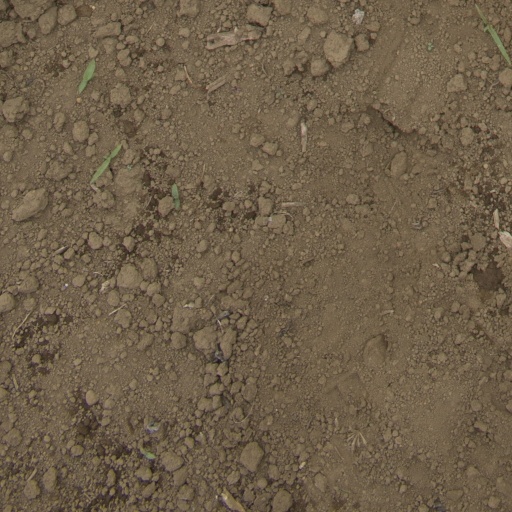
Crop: Jerusalem artichoke